Yolo Bypass Wildlife Area

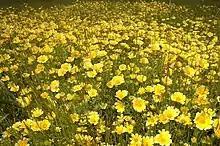
Extensive fields of wildflowers occur in the spring on the Tule Ranch.

Riparian vegetation consists of willows, cottonwoods, black walnut and other tree species. Nesting species here include Swainson's hawks, great-horned owls, wood ducks, tree swallows, and black phoebe. This habitat is very important for neo-tropical migrants such as blue grosbeak, ash-throated flycatchers, and a variety of warbler species. Most riparian vegetation is located along Putah Creek in the central part of the wildlife area.